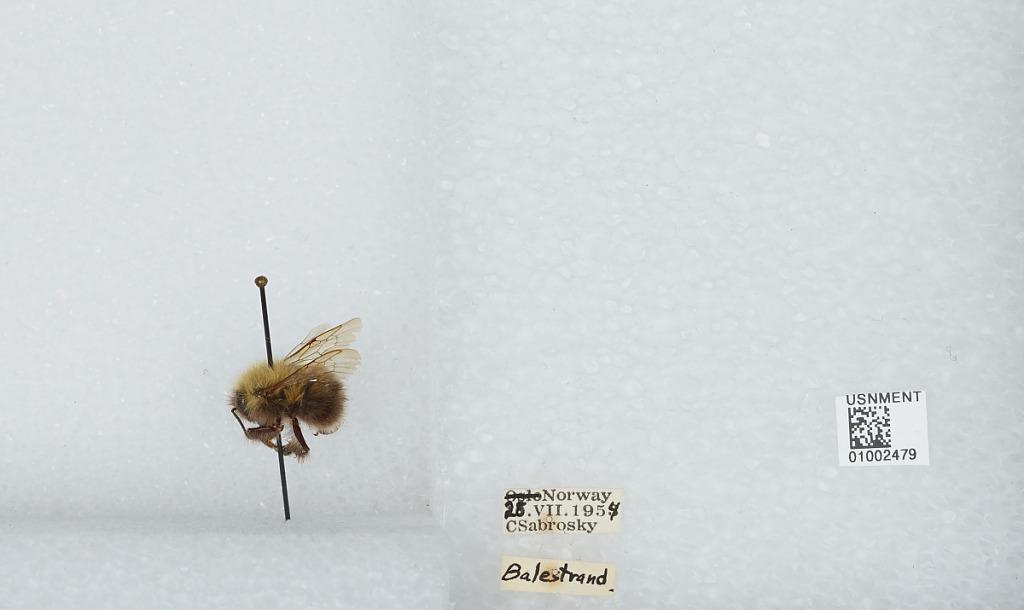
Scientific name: Bombus (Pyrobombus) hypnorum hypnorum (Linnaeus)
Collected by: C. Sabrosky
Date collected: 1954-7-28
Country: Norway
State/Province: Vestland
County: Sogndal
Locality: Balestrand
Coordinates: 61.2094, 6.5358